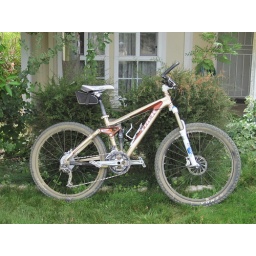
Here's my new/used mountain bike. It's a 2009 Trek Fuel EX 8 WSD sitting in front of my home.